Paul Whitelaw

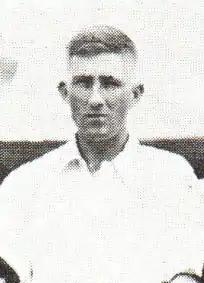
Whitelaw in 1931

Paul Erskine Whitelaw (10 February 1910 – 28 August 1988) was a New Zealand cricketer who played for Auckland and New Zealand.